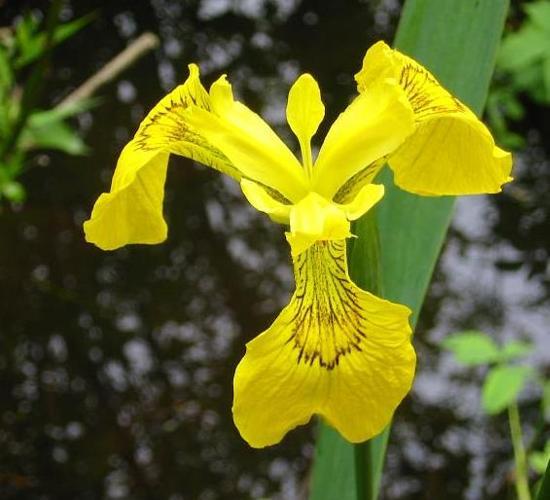
Label: yellow iris